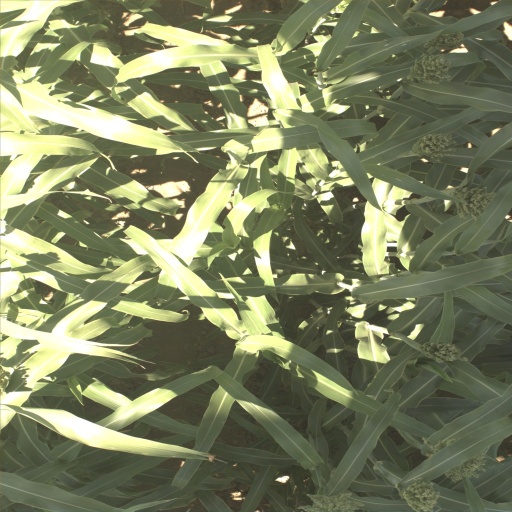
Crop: sorghum